Myléna Atanassova

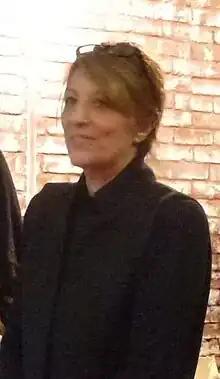
Photo profil de Mylena Atanassova, prise pendant le concours art et média "Réseaux proactif" - Paris.

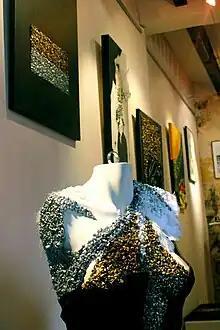
Photo Buste Mylèna Atanassova

Mylèna Atanassova, former TV presenter and producer of the show "Boutique à la maison" on the string "7dni.TV" in Sofia. She is also the author of the concept of the program "Official Register" in 1996.